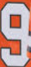
Number: 9